House of Este

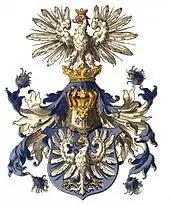

All later generations of the Italian branch are descendants of Fulco d'Este. From 1171 on, his descendants were titled Margraves of Este.